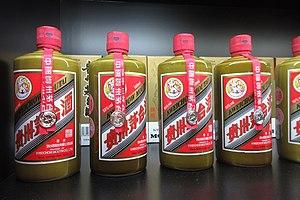
Le maotai ou maotaijiu, est une marque de baijiu, alcool blanc distillé à base de sorgho fermenté, très populaire en Chine. Le maotai tient son nom d'une ville proche de Zunyi dans la province du Guizhou, dans laquelle il est produit.